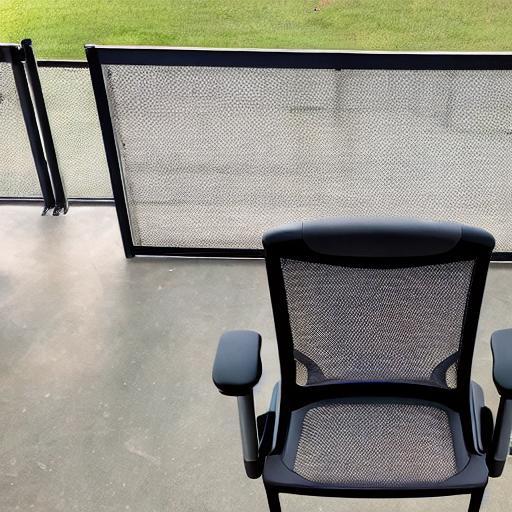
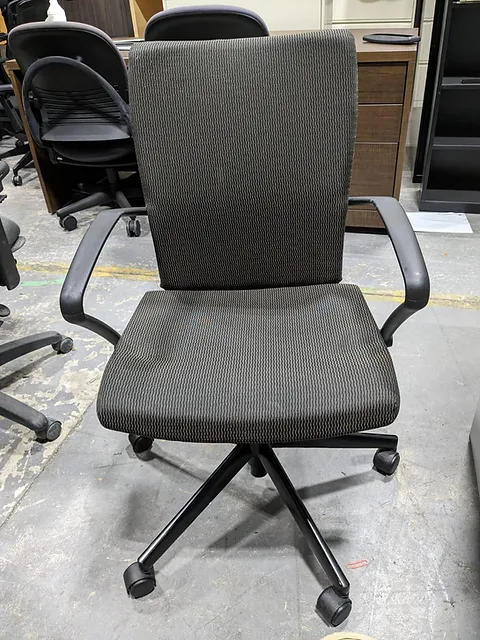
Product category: items_chair
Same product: no